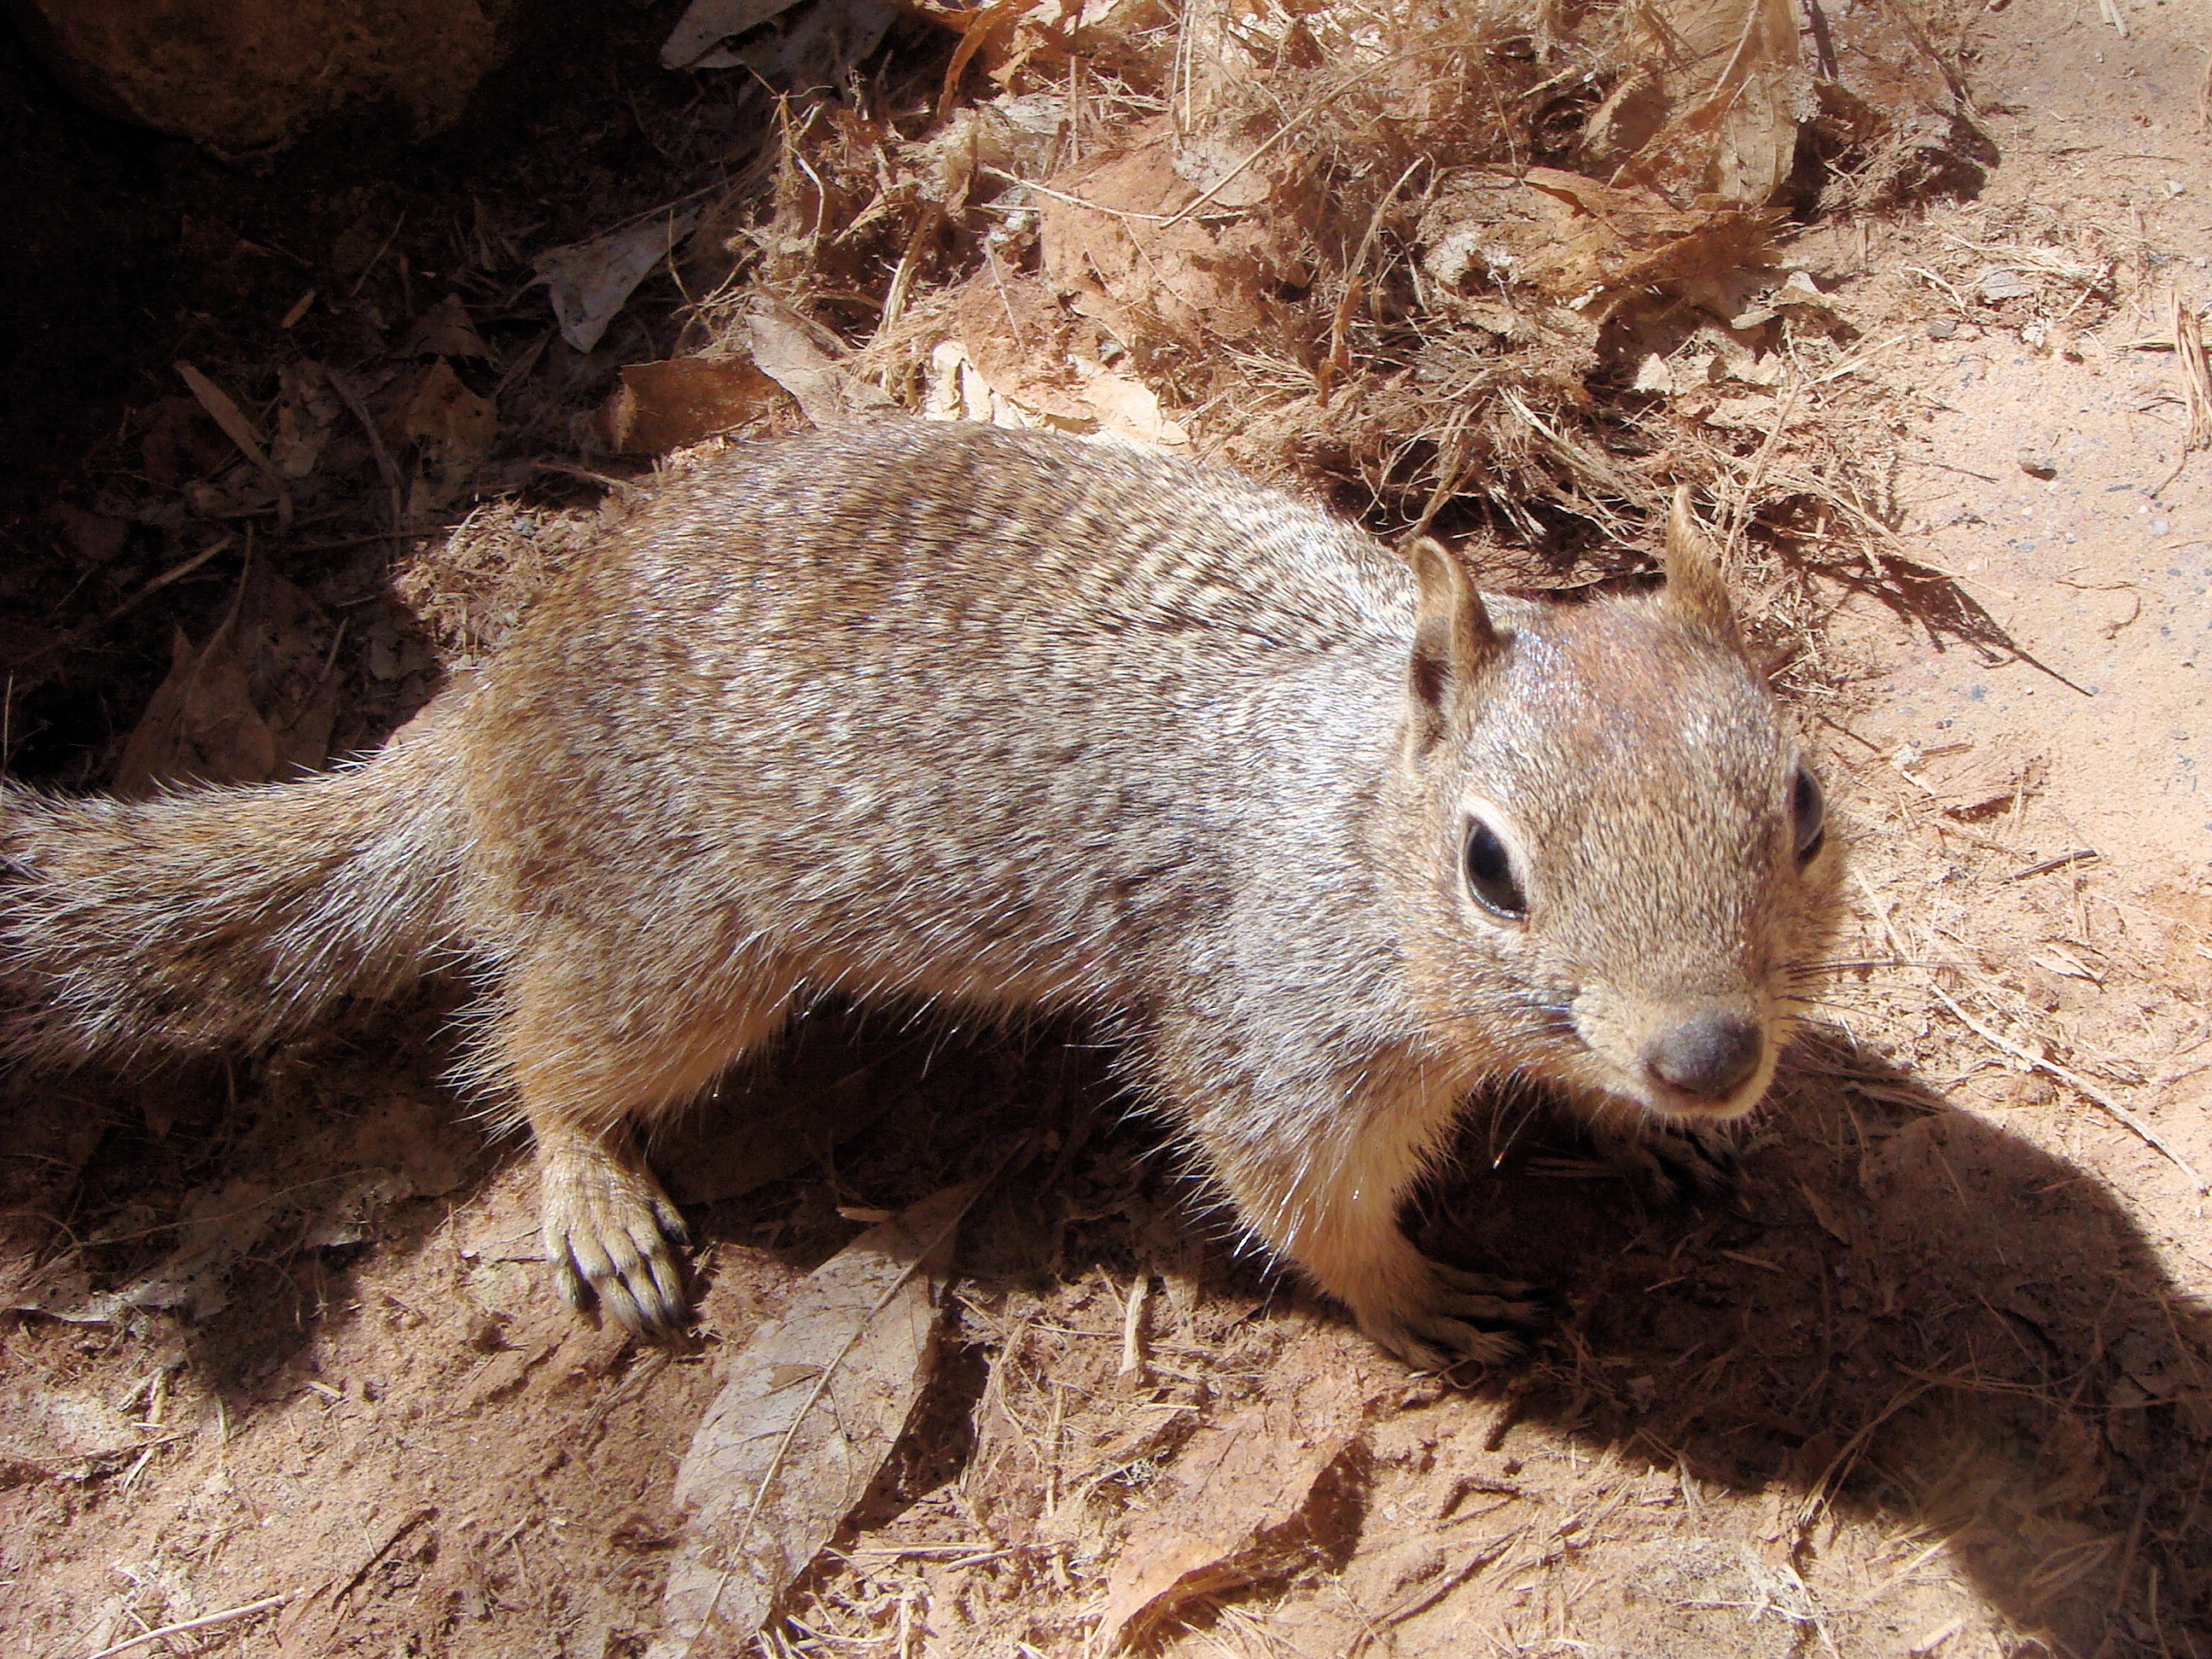
nature, animal, wildlife, zoo, mammal, squirrel, rodent, fauna, rodents, vertebrate, ground squirrel